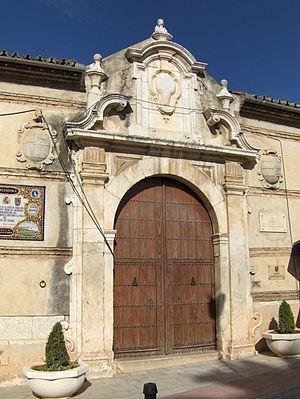
Archidona est une ville et une municipalité de la province de Malaga, dans la communauté autonome d'Andalousie en Espagne. C'est le chef-lieu de la comarque du Nord-est de Málaga.